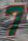
Number: 7